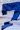
Number: 7